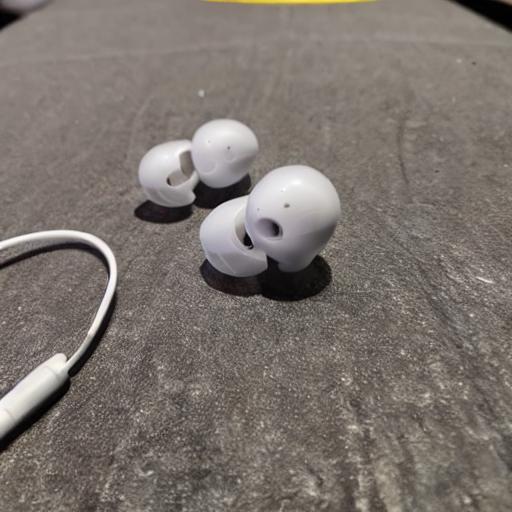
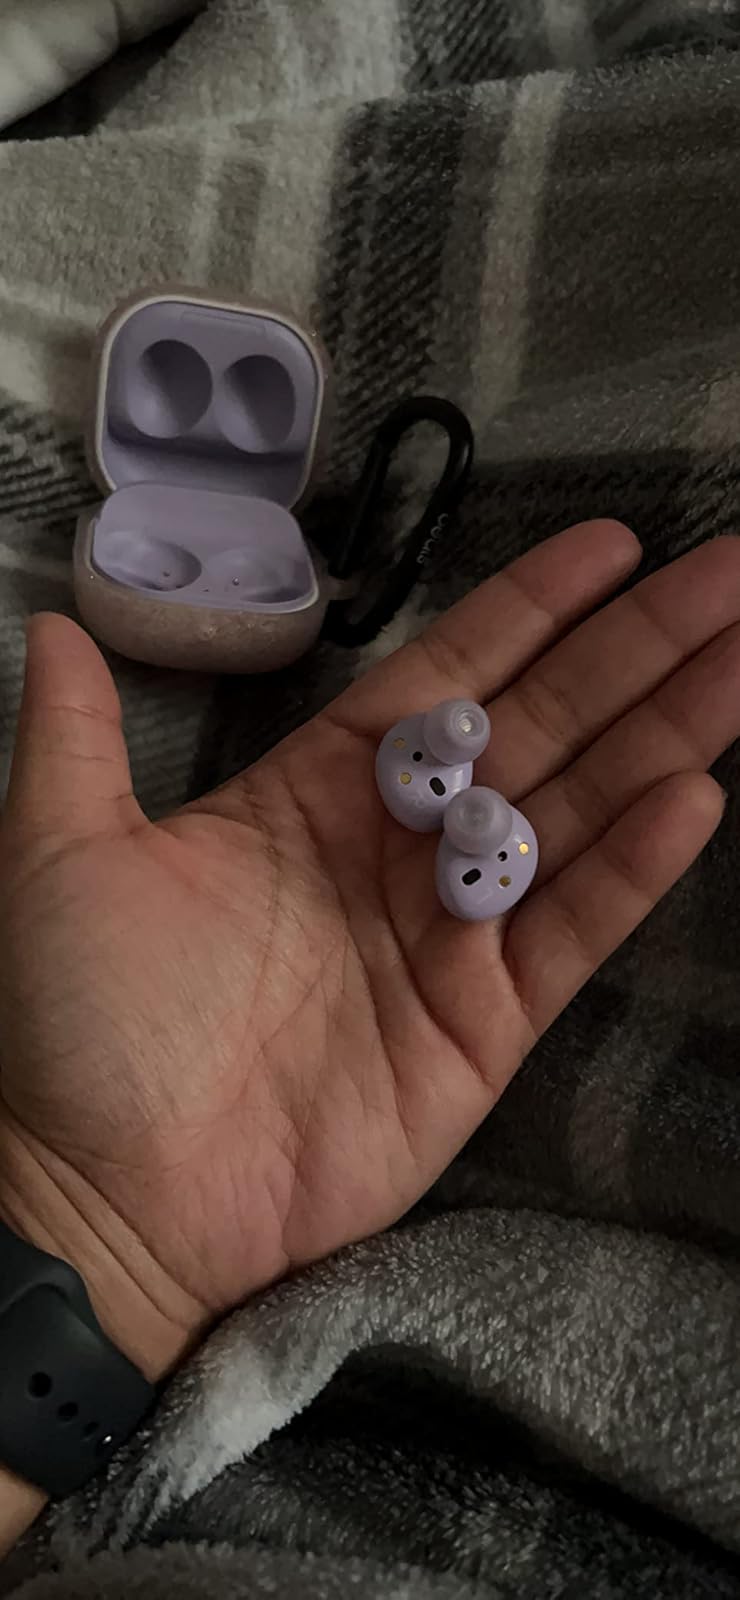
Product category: earbuds
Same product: no